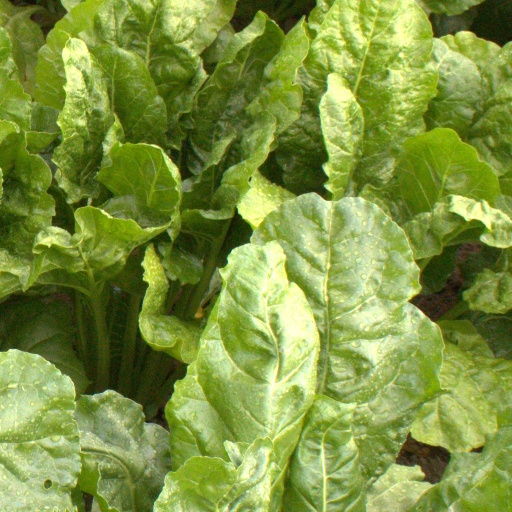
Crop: sugar beet